Frații Buzești National College

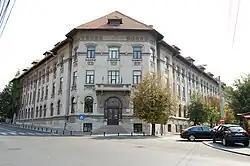

The Frații Buzești National College is a high school located in central Craiova, Romania, at 5 Știrbei Vodă Street. It is one of the most prestigious secondary education institutions in Romania.